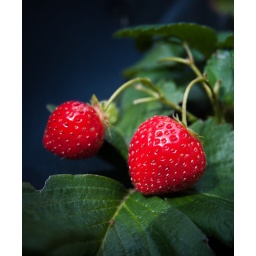
Juicy red strawberries outside the back door in September